Cucamonga Valley

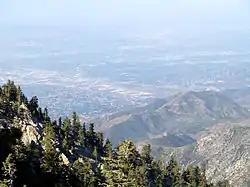

The Cucamonga Valley is a region of southwestern San Bernardino County and northwestern Riverside County, in southern California. It is located below the San Gabriel Mountains in the Inland Empire region.